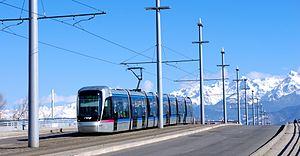
Le tramway sur le pont de Catane, Grenoble
Le pont de Catane est, historiquement, le troisième site de franchissement du Drac à Grenoble. Il relie le quartier des Grands Boulevards et des Eaux-Claires à Grenoble, en rive droite à la ville de Seyssinet-Pariset, en rive gauche.
Seyssinet-Pariset est une commune française, située dans le département de l'Isère, en région Auvergne-Rhône-Alpes.